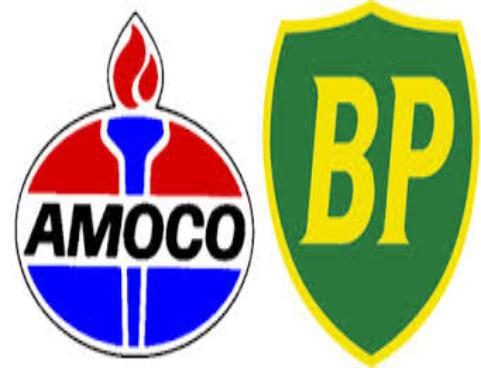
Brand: Amoco
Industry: Others